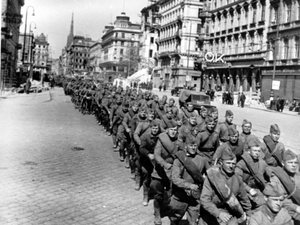
L'Autriche sous le nazisme est une période de l'histoire de l'Autriche, depuis l'annexion du pays par le Reich allemand le 12 mars 1938 — connue sous le nom d'Anschluss — jusqu’à la fin de la Seconde Guerre mondiale et le rétablissement de la République d'Autriche le 27 avril 1945. La fin temporaire du statut d'État de l'Autriche et la prise de pouvoir par le parti nazi ont été précédées par la Première république autrichienne. Cette Première République, née de l'effondrement de la double monarchie de l'Empire austro-hongrois à la fin de la Première Guerre mondiale et qui ne peut rejoindre la jeune République de Weimar en 1919 à cause de l'interdiction imposée par les puissances victorieuses, est caractérisée par de nombreuses tensions sociales et politiques telles que la guerre civile autrichienne, le putsch de juillet, l'austrofascisme et traverse plusieurs crises économiques.
L'occupation de l'Autriche après la Seconde Guerre mondiale commença dès avril 1945, juste avant la capitulation du Troisième Reich, et se termina officiellement avec le traité d'État autrichien.
Un requiem allemand est un roman policier historique de Philip Kerr paru en anglais en 1991, avec comme héros, dans sa troisième apparition, le détective Bernhard Gunther, dit « Bernie ». Ce roman clôt La Trilogie berlinoise.
L’histoire de l'Autriche désigne l'histoire du pays d'Europe centrale appelé aujourd'hui Autriche. Mais la définition géopolitique du pays ayant connu de profonds changements au cours des périodes moderne et contemporaine, cette histoire concerne donc aussi les pays voisins : Allemagne, Hongrie, Suisse, Italie, etc.